HMAS Onslow

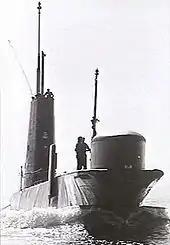
"Onslow" underway on the surface. A sailor is standing near the original bow sonar dome. This dome was replaced during the submarine's 1982–84 refit, as the new sonar was larger.

In 1980, "Onslow" participated in Exercise Kangaroo 3 as an opposing submarine. During the exercise, "Onslow" carried out successful simulated attacks on all seven surface ships involved in the exercise without being 'sunk' herself, including a simultaneous 'attack' on two United States Navy (USN) amphibious warfare vessels and a RAN replenishment ship while they were under escort by the other four warships. To indicate her success, the submarine flew a Jolly Roger from her communications mast upon her return to port, which was marked with the silhouettes of her seven targets: the s and , the , the , the , the , and the .